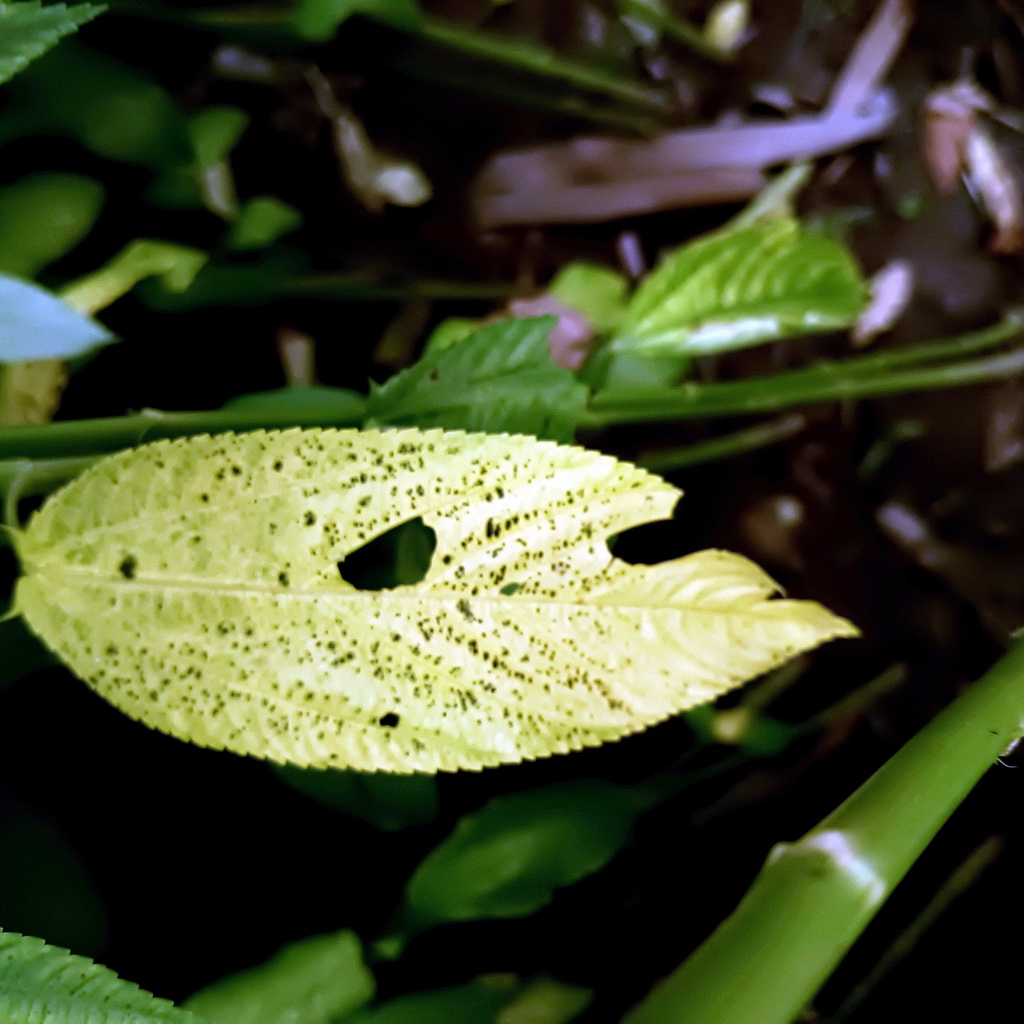
Label: Mosaic